The Romanovs (band)

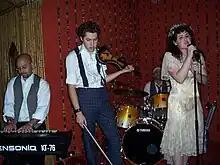
From left to right: Dan Rosa, Wesley Precourt, Randy Cooke and Morgan Kibby.

The Romanovs are a band from Los Angeles. The band consists of Morgan Kibby (lead vocalist and writer), Ana Lenchantin (cello), Dan Rosa (piano), Wesley Precourt (violin) and Randy Cooke (percussion).